Harry Sternberg

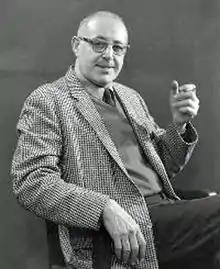

Harry Sternberg (1904–2001), was an American painter, printmaker and educator. He taught at the Art Students League of New York, from 1933 to c. 1966.